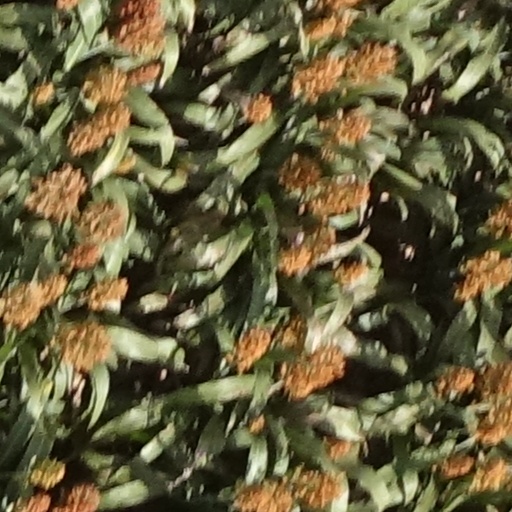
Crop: sorghum